California Memorial Stadium

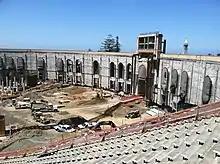
Construction progress in June 2011

The Hayward Fault passes directly under the playing field of Memorial Stadium (nearly from goal post to goal post.), where right-lateral strike-slip motion is shifting the east half of the building to the south at a rate of 1.2 mm/yr; during its construction, expansion joints had been placed in the walls of the stadium to maintain the integrity of the building. A 1998 seismic safety study on the California campus gave the stadium a "poor" rating (meaning that the building represents an "appreciable life hazard" in an earthquake), and estimated the cost of making the structure safe at $14 million. Because the stadium is on the U.S. National Register of Historic Places and because of the nostalgia that surrounds the site, the university decided that a retrofit and renovation (as opposed to building a new stadium elsewhere) would be the best scenario for the California football program. In February 2005, Chancellor Robert Birgeneau announced plans to renovate Memorial Stadium, improving the existing facilities and creating a safer environment for the fans as well as the people that work at the stadium. HNTB Architecture and STUDIOS Architecture were the architects for the renovation of the stadium and the new Simpson Center for Student-Athlete High Performance.